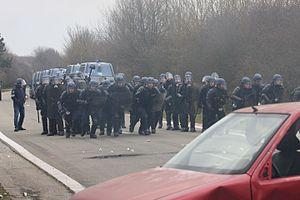
Dans la Gendarmerie française, chaque escadron de gendarmerie mobile et chaque compagnie de la Garde républicaine comporte un peloton d'intervention ou « PI ». Le PI est un peloton organique et à ce titre assure les mêmes missions que les autres pelotons de son escadron mais il remplit également des missions plus spécialisées — au profit de son unité ou d'autres unités de la Gendarmerie — pour lesquelles ses personnels ont été sélectionnés, entraînés et équipés, en l'occurrence :
Le Groupement blindé de gendarmerie mobile, est implanté à Versailles-Satory. Depuis le 1ᵉʳ janvier 2020, il est commandé par un général de brigade.
La gendarmerie mobile est une subdivision d'arme de la Gendarmerie nationale française spécialisée dans le maintien ou le rétablissement de l'ordre. Dans ses missions quotidiennes, elle participe à la sécurité publique générale aux côtés de la gendarmerie départementale. Enfin, elle effectue un certain nombre de missions militaires, tant sur le territoire national qu'en opérations extérieures au sein des forces armées françaises.